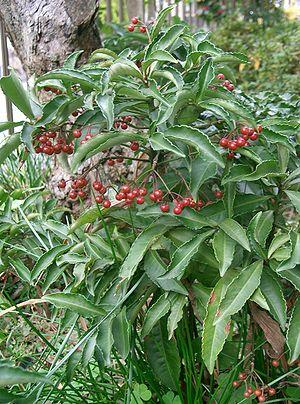
Ardisia elliptica est une espèce de plantes de la famille des Primulaceae. Originaire d'Asie, l'Ati popa'a est devenue envahissante à Hawaï, dans le sud de la Floride, à Okinawa, en Nouvelle-Calédonie et en Jamaïque.
Bien qu'il existe plusieurs définitions des espèces envahissantes, elles sont toujours basées sur quatre critères principaux :